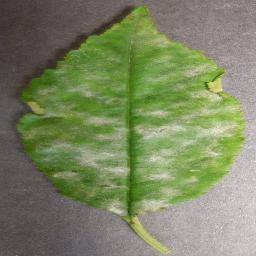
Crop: cherry
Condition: (including_sour)_powdery_mildew